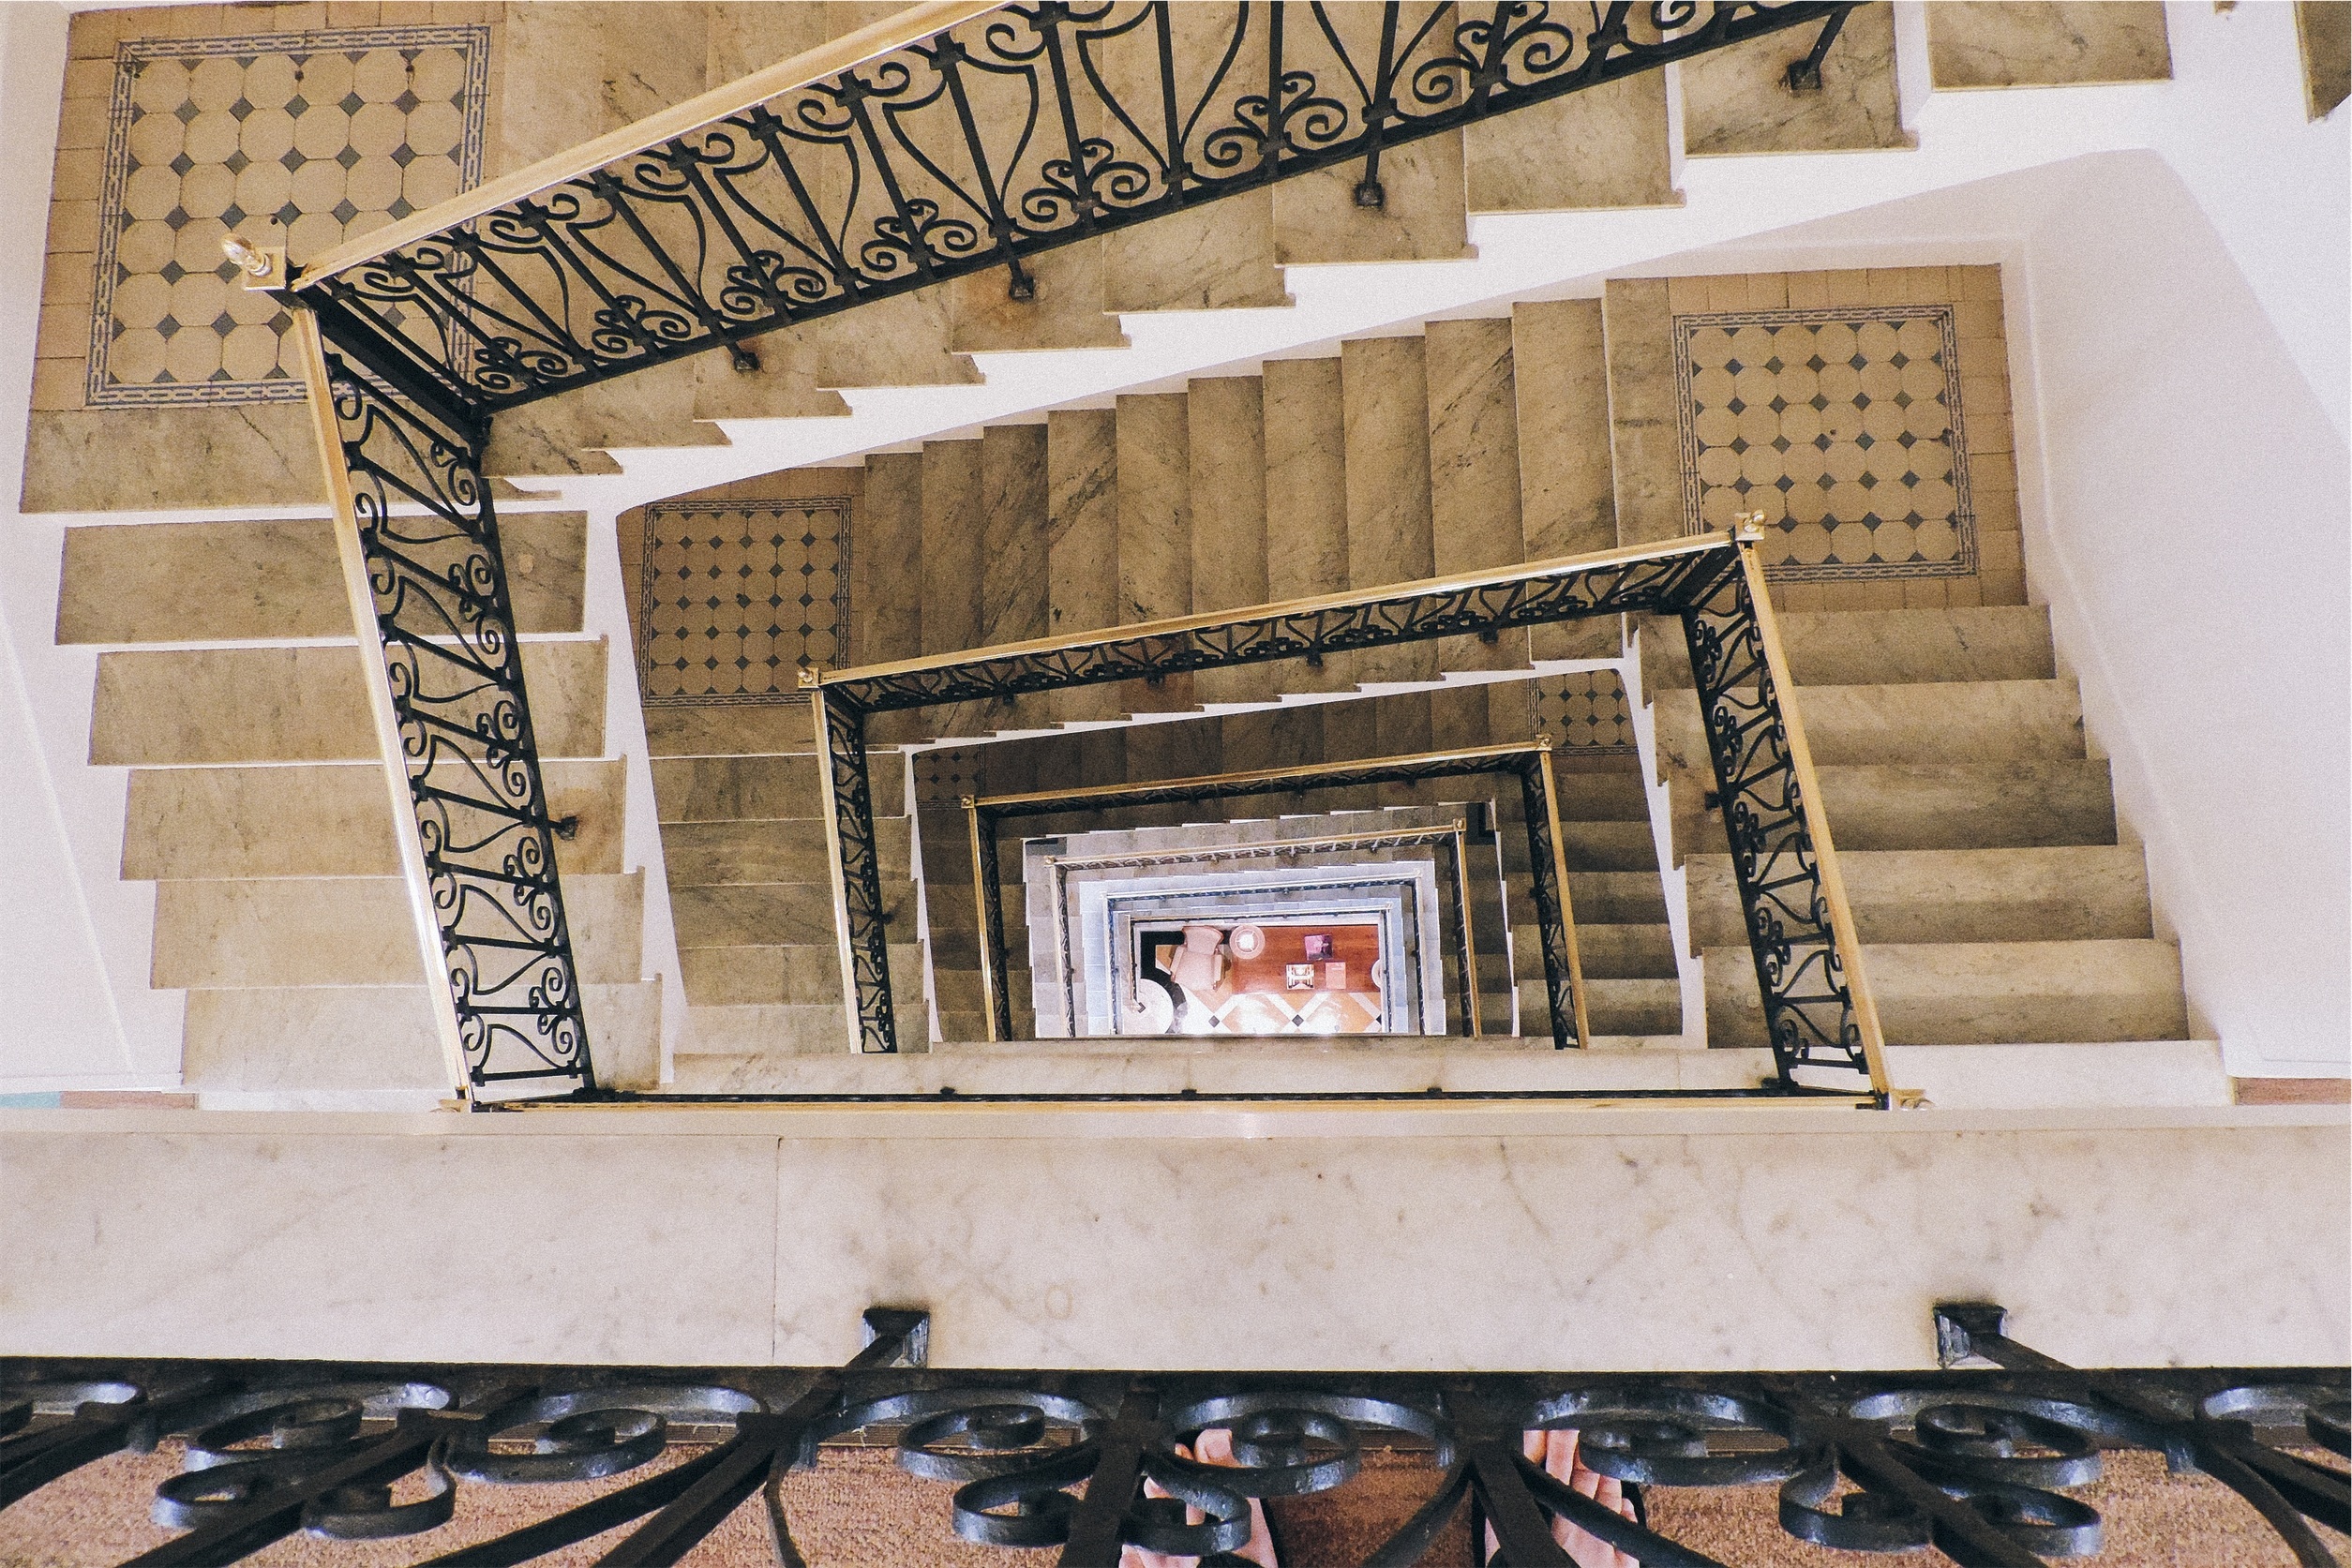
architecture, wood, house, window, home, wall, steps, fireplace, living room, stairway, room, stairwell, interior design, art, stairs, tourist attraction